Daisy Pearce

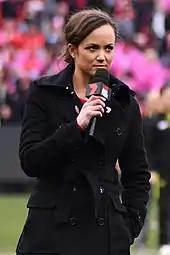
Pearce holding a microphone

In December 2023, Pearce was announced as 's new AFLW senior coach on a three-year contract, replacing Michael Prior, with the club describing the appointment as "one of the biggest recruiting coups of [its] history" in a club statement. The appointment made Pearce the third former AFLW player to become a senior coach, following Lauren Arnell and Lisa Webb, and was later named at no. 1 on "afl.com.au"s list of the ten biggest stories of the 2023 AFL Women's season. Pearce first coached West Coast in two unofficial practice matches during the off-season, a two-point win over Gold Coast in April and a 14-point loss to Fremantle in May, followed in August by a 56-point loss to Fremantle in a pre-season match simulation and a 32-point loss to St Kilda in a practice match. In week 1, in her first official match as an AFLW coach, Pearce coached West Coast to a one-point win over Richmond, followed by a 16-point loss to Essendon in week 2. She coached West Coast to an eleven-point win over the Western Bulldogs in week 3, overseeing West Coast's best start to an AFLW season with two wins from its first three matches, followed by a 17-point win over Collingwood in one of weeks 4's matches, marking the first time the club won consecutive AFLW matches and the first time it won three matches in a season, after only four matches. Pearce coached West Coast to a 45-point loss to reigning premier Brisbane in the other week 4 match, followed by a 24-point win over Greater Western Sydney in week 5, in which the club recorded its highest AFLW score of 10.4 (64) to place in the top eight on the ladder after six matches; however, West Coast would lose its final five matches of the season to finish 13th.